Salah times

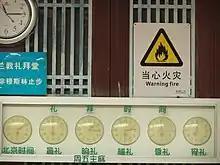
Qingjing Mosque, Quanzhou, China, with adjustable clocks displaying prayer times (the leftmost clock is for the Friday public prayer, then the next five are for "Fajr", "Dhuhr", "Asr", "Maghrib", "Isha").

Salat times are prayer times when Muslims perform "salat". The term is primarily used for the five daily prayers including the Friday prayer, which takes the place of the Dhuhr prayer and must be performed in a group. Muslims believe the salah times were revealed by Allah to Muhammad.